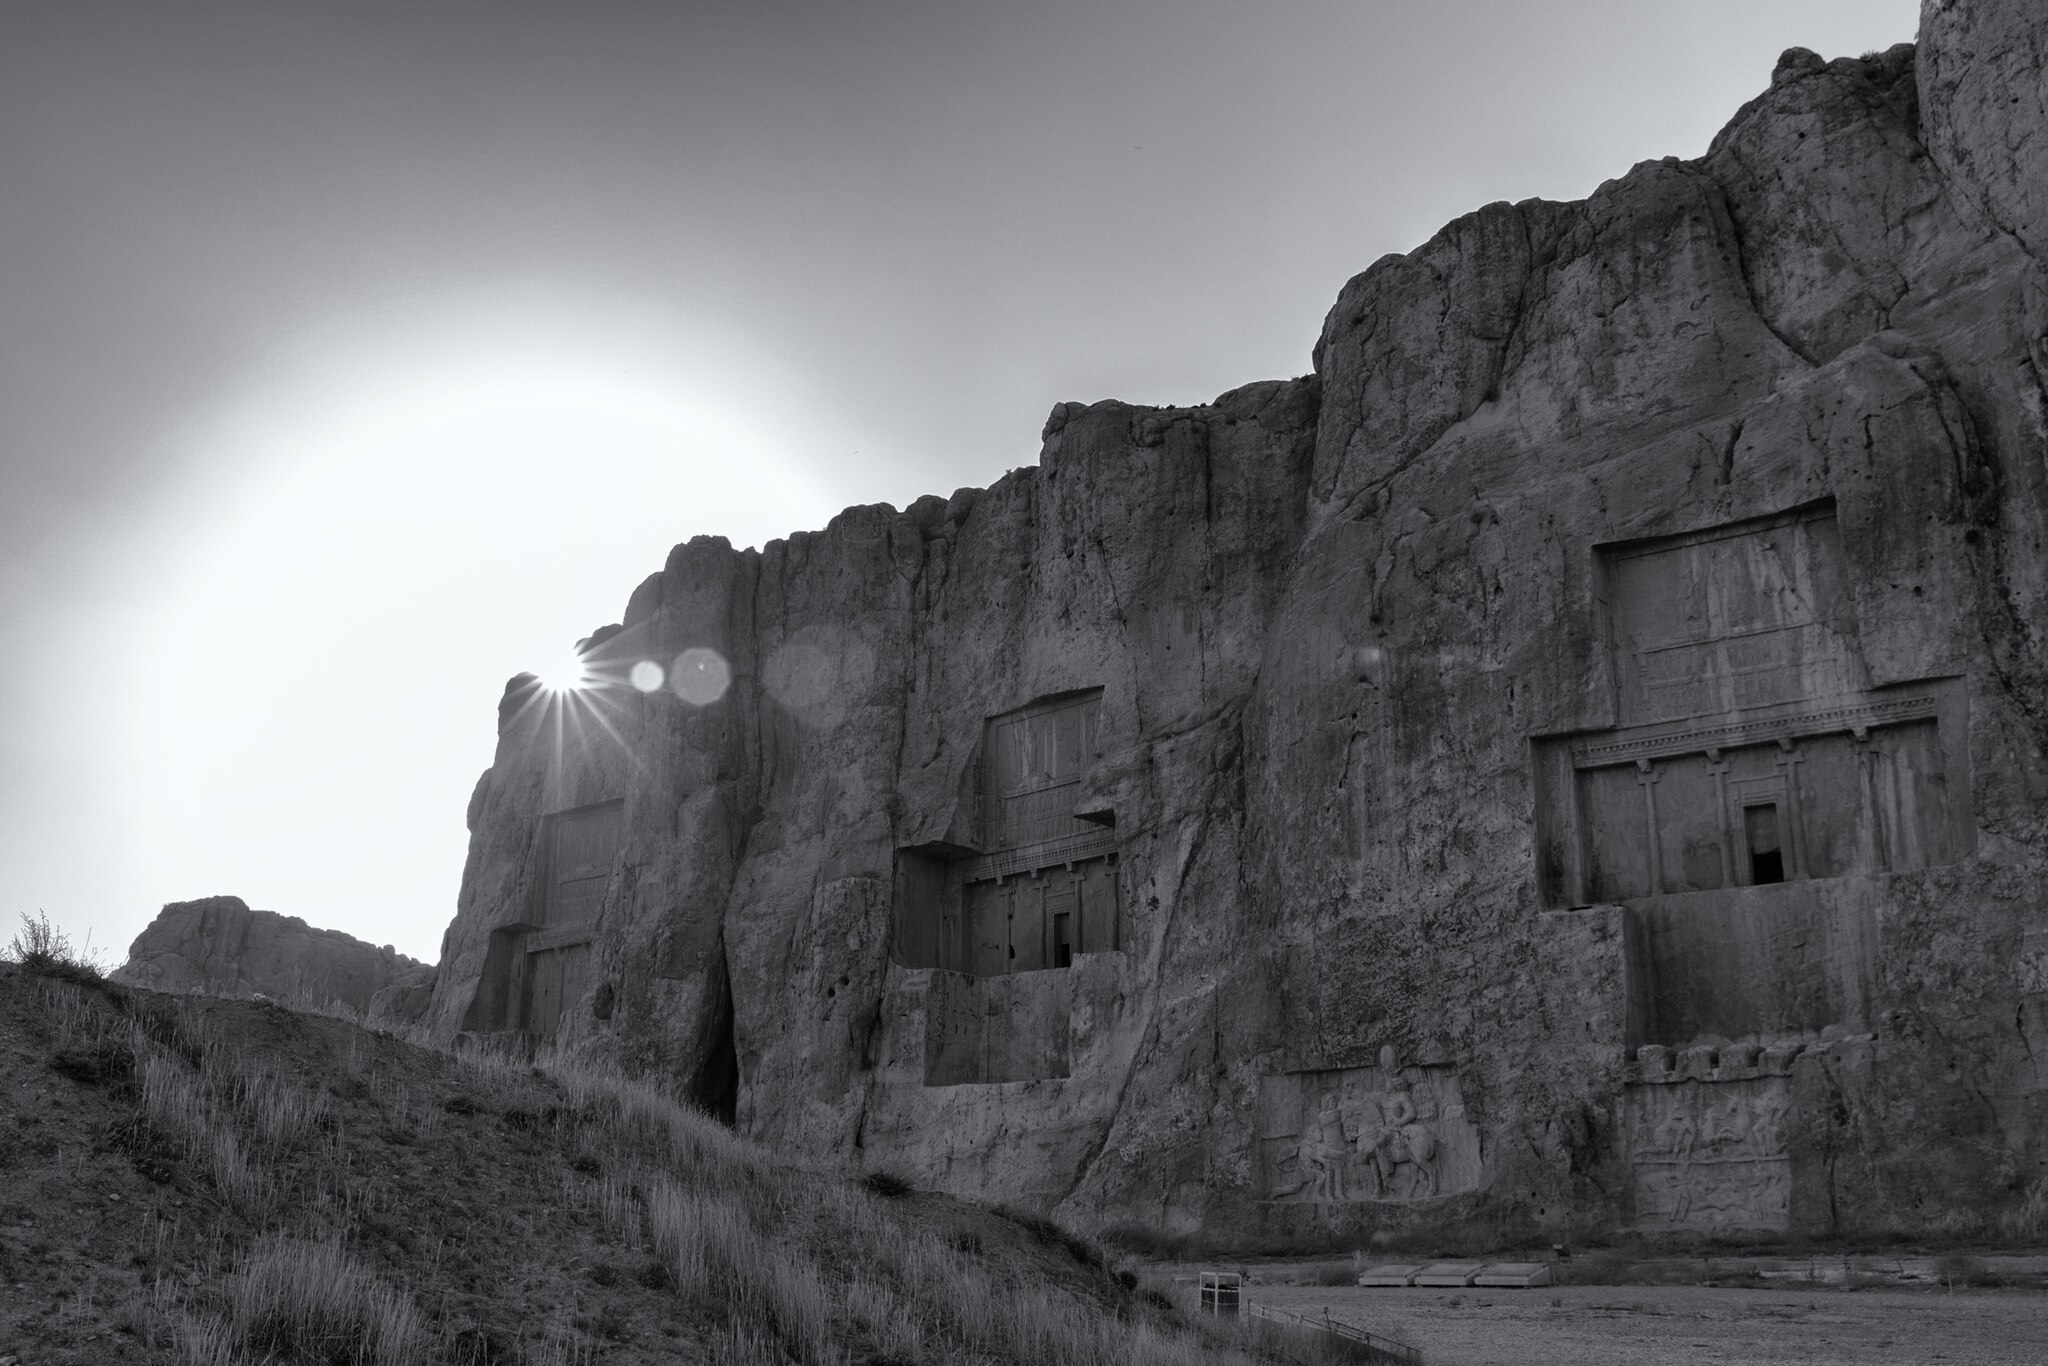
Title: Naghsh e Rostam, Shiraz, Iran
Date: 2025-05-21 17:32:11
Categories: Naqsh-e Rustam, Self-published work, Cultural heritage monuments in Iran with known IDs, Uploaded via Campaign:wlm-ir, Images from Wiki Loves Monuments missing SDC participant in, Images from Wiki Loves Monuments in Marvdasht, Images from Wiki Loves Monuments missing SDC inception, Images from Wiki Loves Monuments missing SDC creator, Images from Wiki Loves Monuments missing SDC depicts, Images from Wiki Loves Monuments missing SDC location of creation, Images from Wiki Loves Monuments missing SDC source of file, Cultural heritage monuments in Iran missing SDC location of creation, Cultural heritage monuments in Iran missing SDC depicts, Images from Wiki Loves Monuments 2025, Images from Wiki Loves Monuments 2025 in Iran